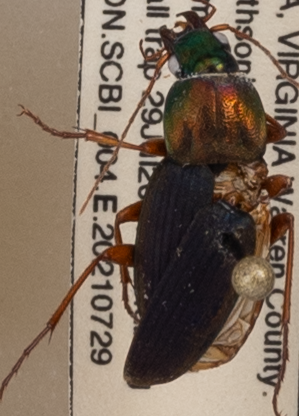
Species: Chlaenius emarginatus
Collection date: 2021-07-29
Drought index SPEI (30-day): -0.54
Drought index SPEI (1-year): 0.32
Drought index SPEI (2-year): -0.24